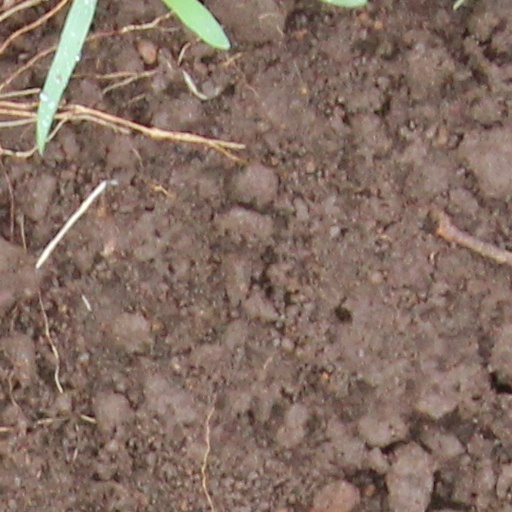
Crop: wheat